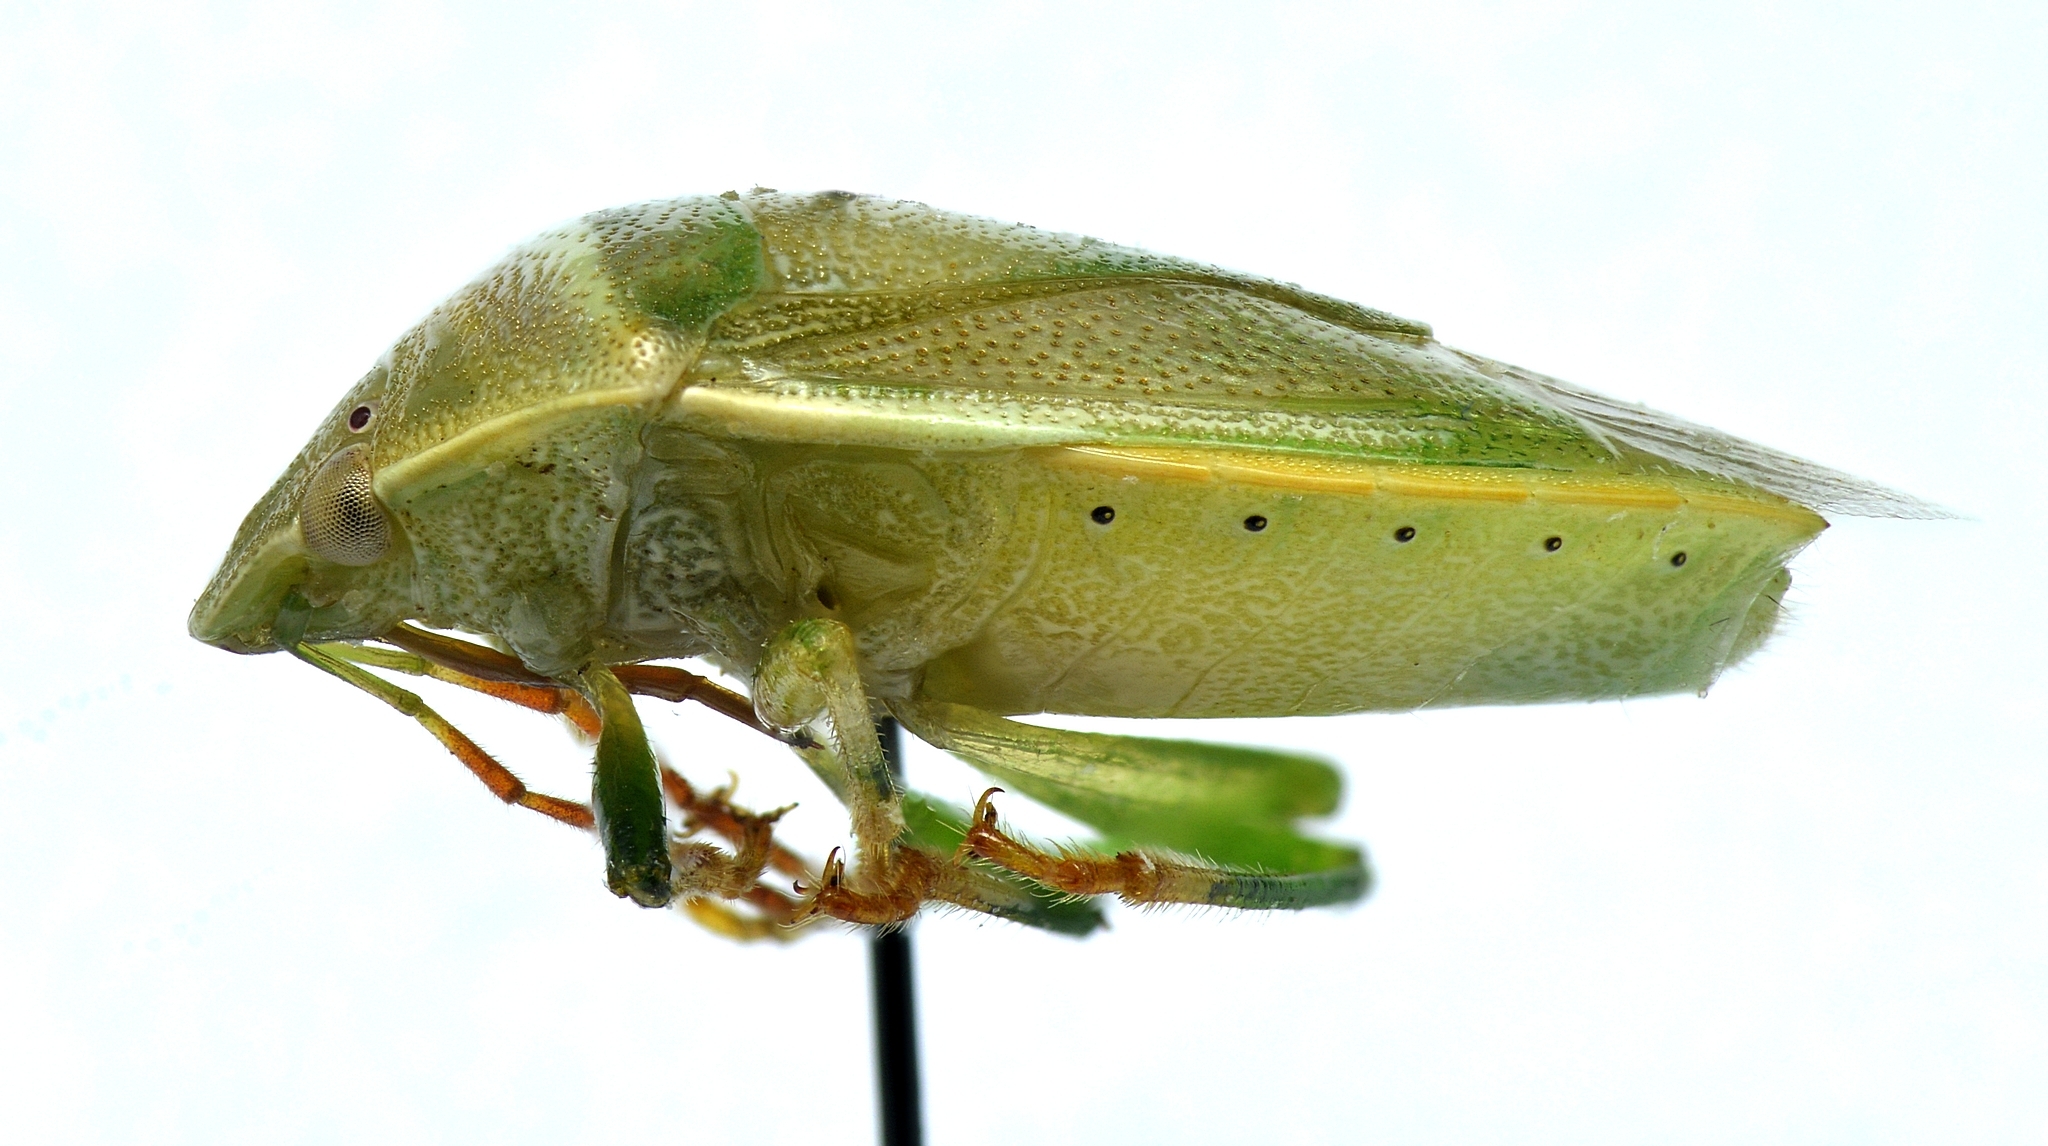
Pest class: stink_bug